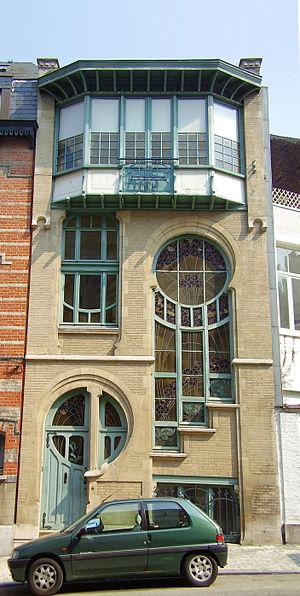
Architectes Léon et Ernest Delune (1904), rue du Lac,6 Ixelles (Bruxelles)
Cet article recense les édifices de style Art nouveau à Bruxelles, en Belgique.
L'atelier du maître-verrier Sterner appelé aussi Maison-atelier de Victor Marchal est un bâtiment Art nouveau édifié à Ixelles, une des communes de Bruxelles, par l'architecte Ernest Delune.
Ernest Delune est un architecte belge de la période Art nouveau qui fut actif à Bruxelles.